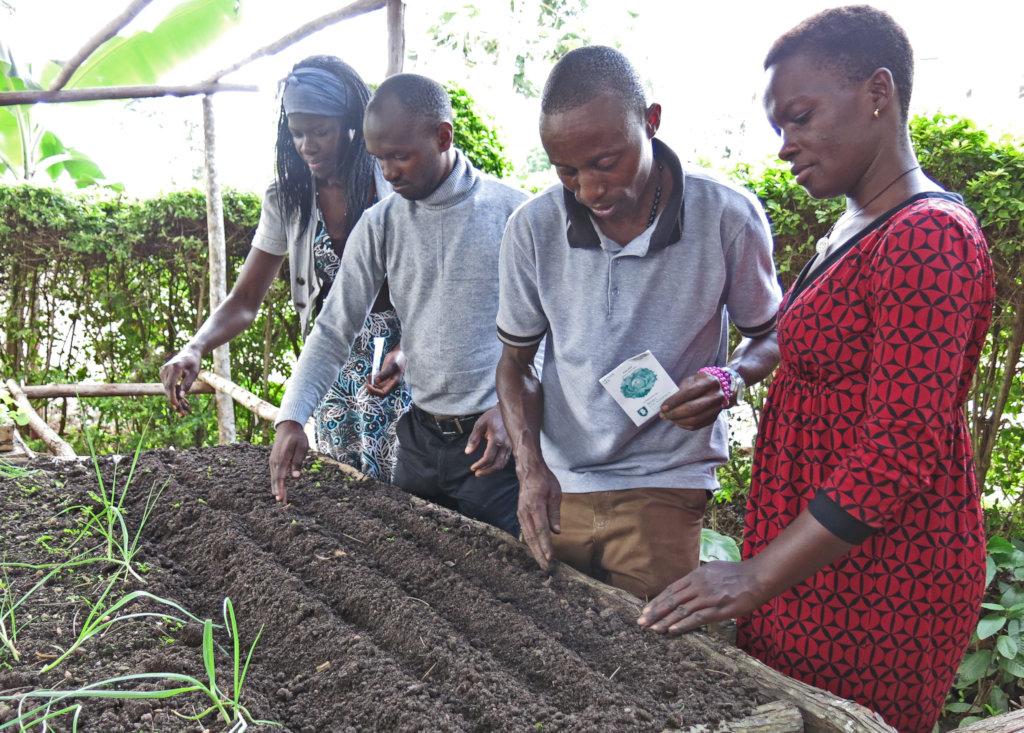
Wakulima wanne wakiwa wanapanda mbegu za mazao kwa kutumia mikono, katika udongo wenye unyevunyevu, uliotengenezwa katika mistari iliyonyooka vizuri.